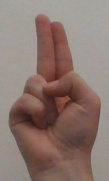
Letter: taa